Christian Discourses

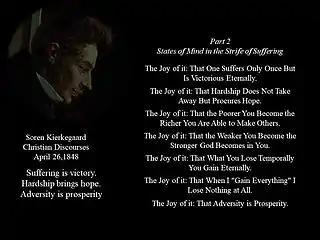
An outline of part 2 of the book

Part 2 deals with hardships and sufferings which, paradoxically, bring joy to the striving Christian. According to Michael Strawser, the book might have been called "The Joy of Christian Irony". The Christian must learn to look at everything turned around; adversity is prosperity, suffering is victory, and hardship brings hope. One becomes rich by becoming poor, and strong through weakness.